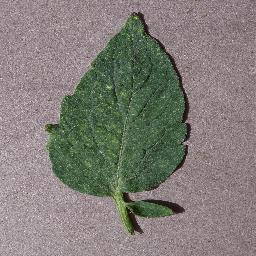
Label: Tomato___Spider_mites Two-spotted_spider_mite